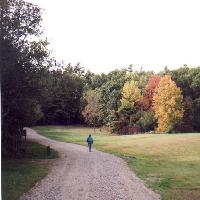
Weather: cloudy or overcast